Prithvi

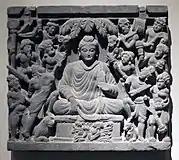
A 3rd-century Gandhara sculpture depicting the Buddha summoning Prithvi, who is shown emerging from the ground beneath the Buddha's seat.

Prithvi’s role extends to cosmogonic myths, especially in the "Yajuraveda", where she plays a significant part in the creation process. In the "Yajurveda", the earth is submerged in the cosmic ocean at the beginning of creation until a boar dives into the waters and brings it to the surface, enabling creation to unfold.